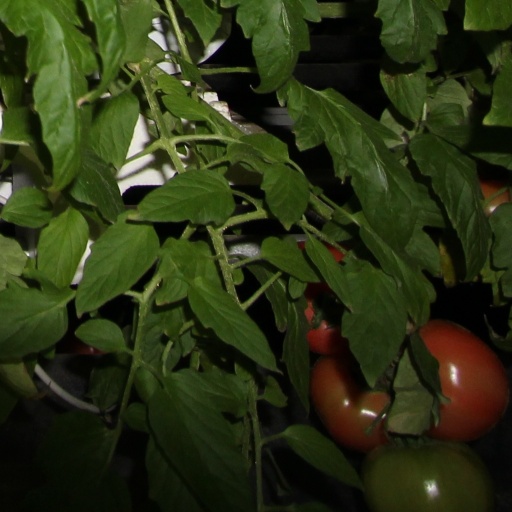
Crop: tomato